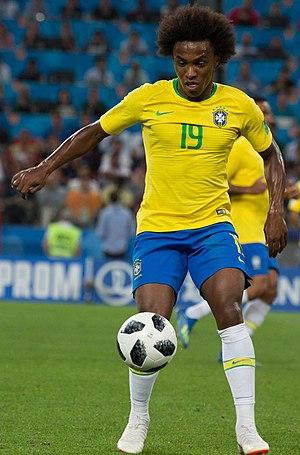
Willian Borges da Silva, plus connu en tant que Willian, né le 9 août 1988 à Ribeirão Pires au Brésil, est un footballeur international brésilien évoluant au poste d'ailier droit ou de milieu offensif au Arsenal FC.